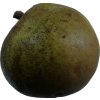
Label: pear